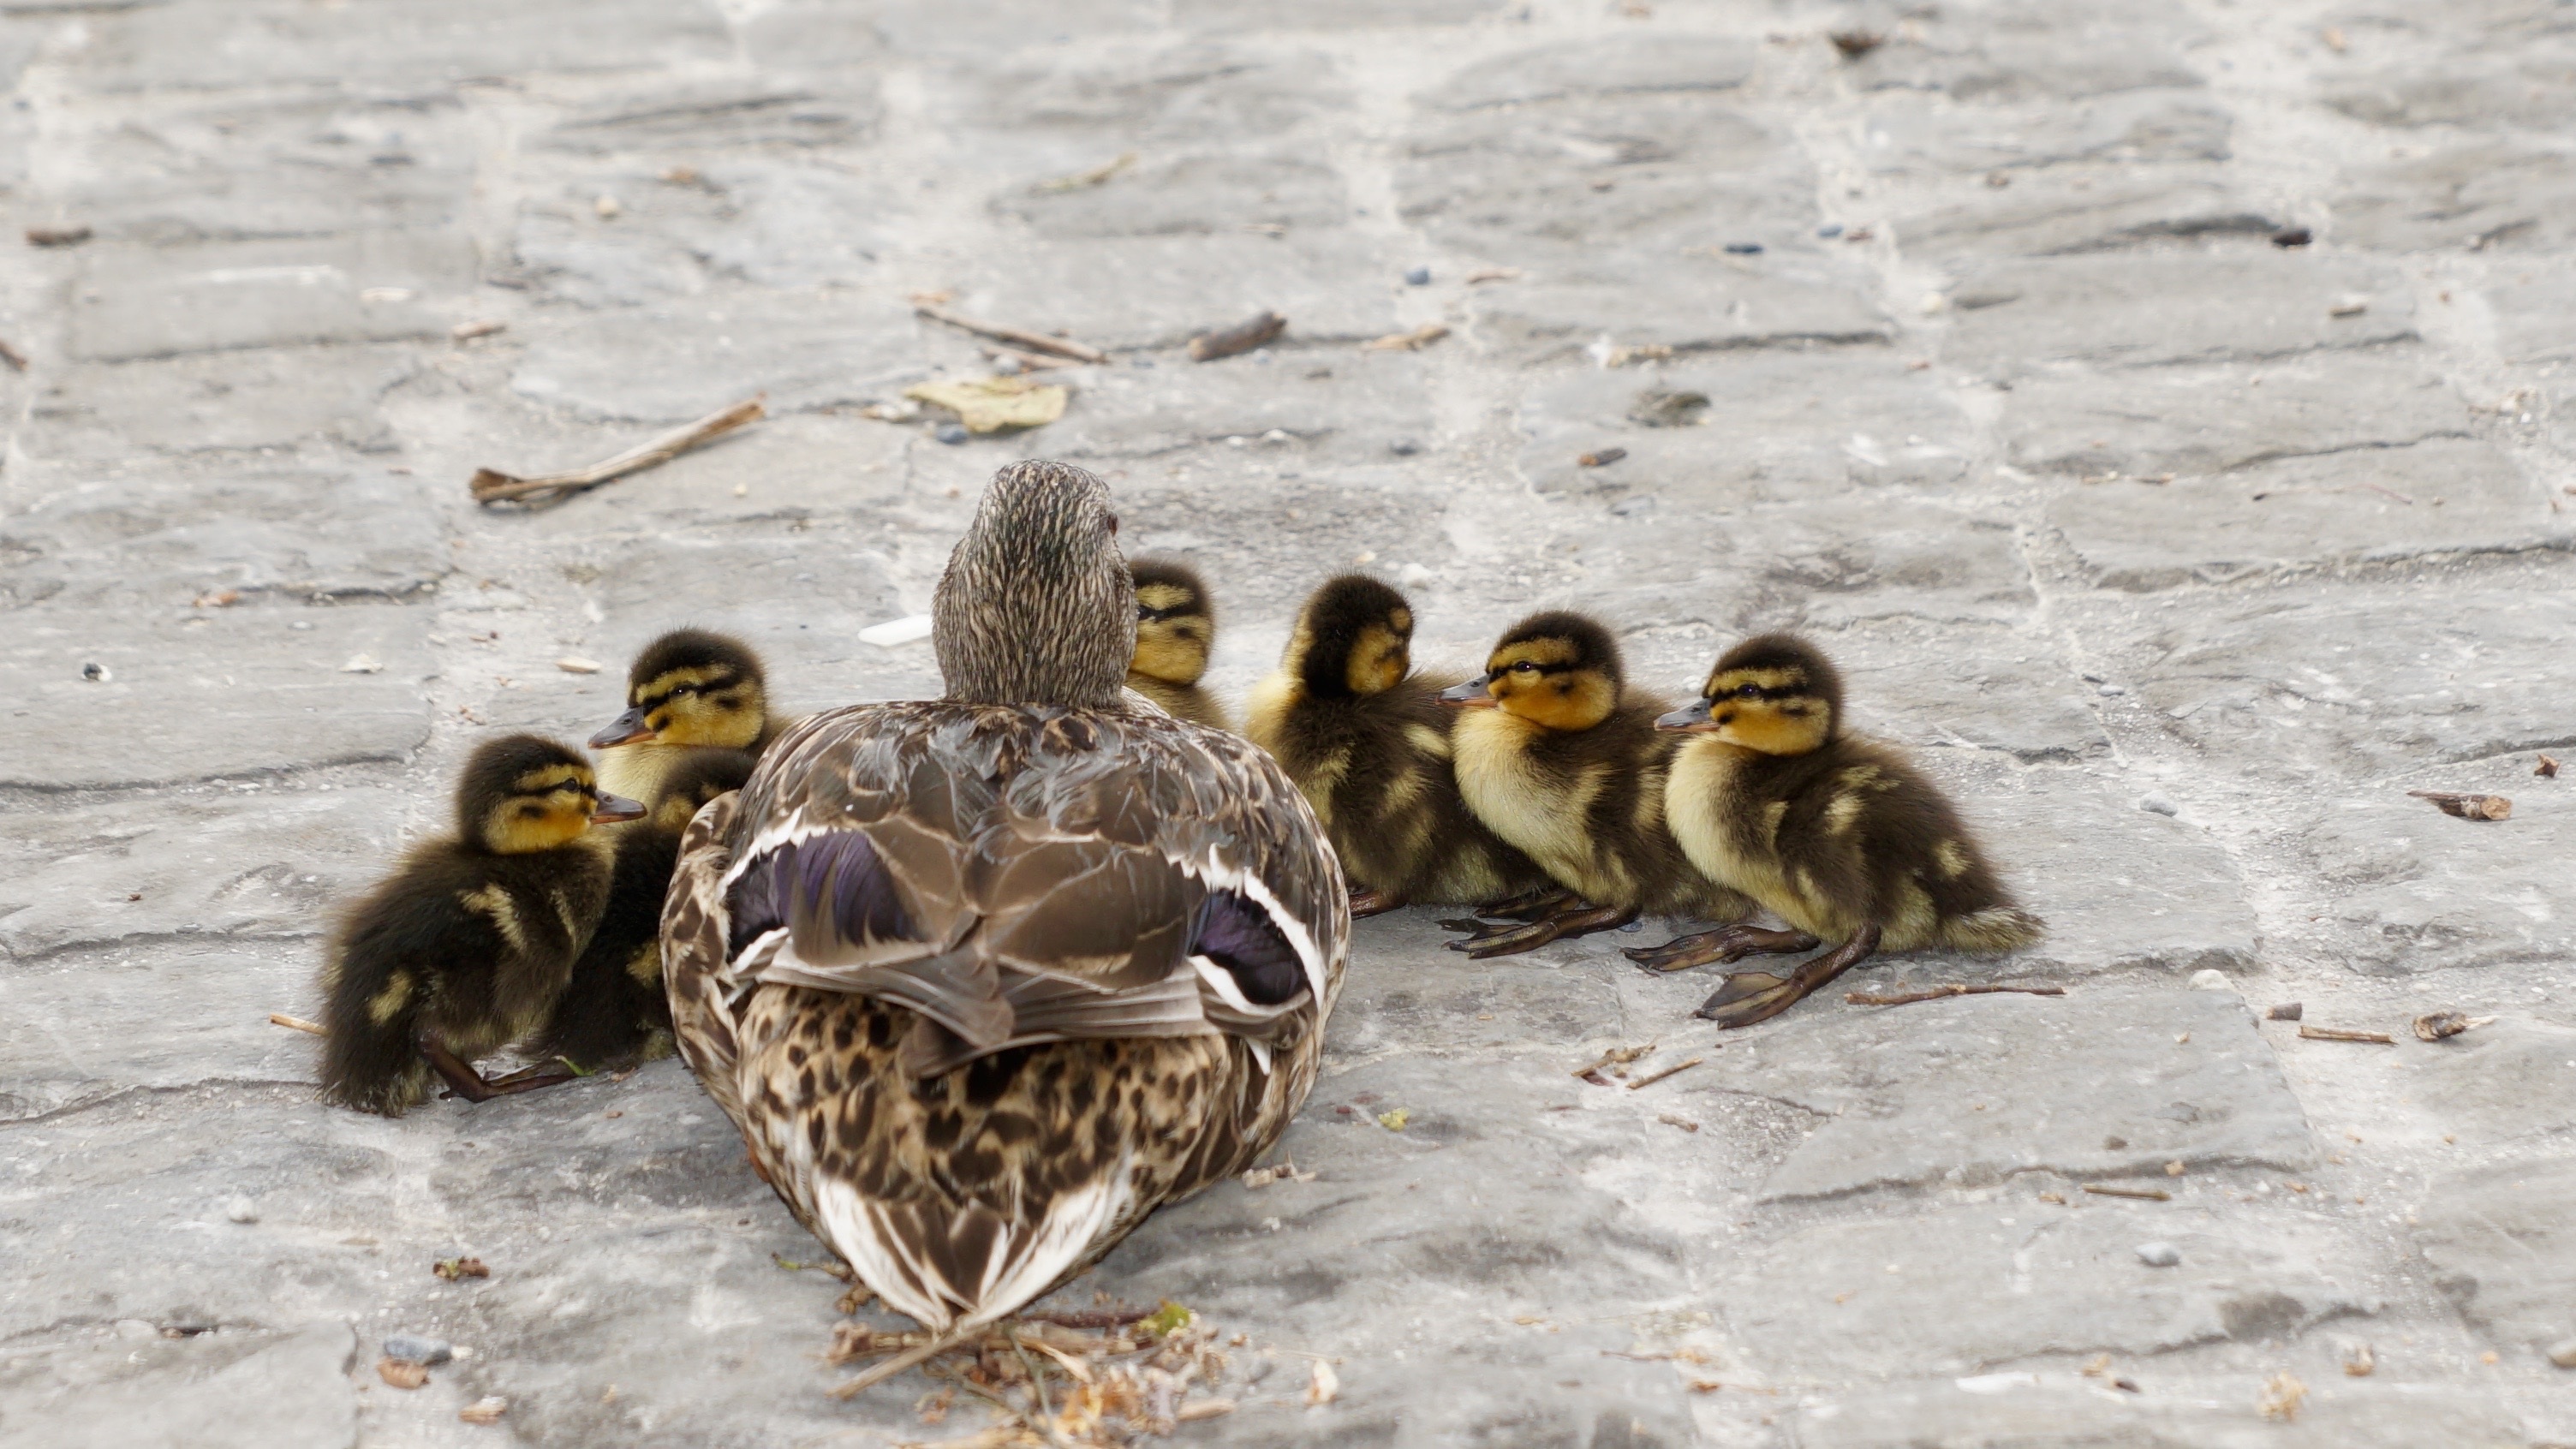
bird, wildlife, young, beak, fauna, duck, vertebrate, learn, sparrow, waterfowl, water bird, mallard, keep together, ducks geese and swans, young duck